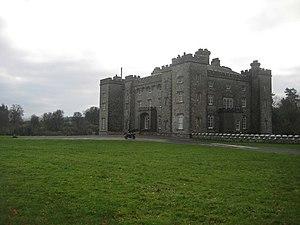
Slane est un village du comté de Meath, en Irlande. Situé sur une colline dominant la rive gauche de la Boyne, Slane compte 1.099 habitants.